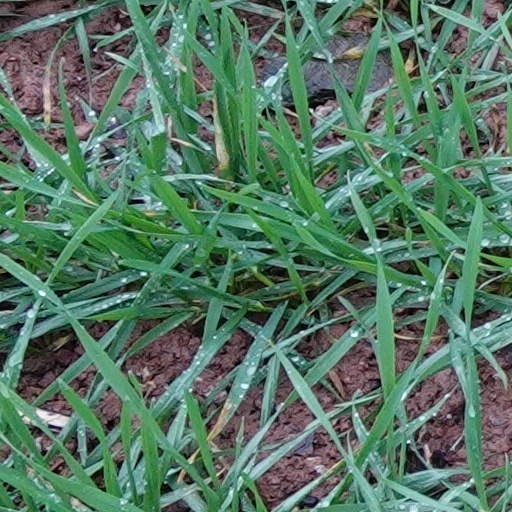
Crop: wheat